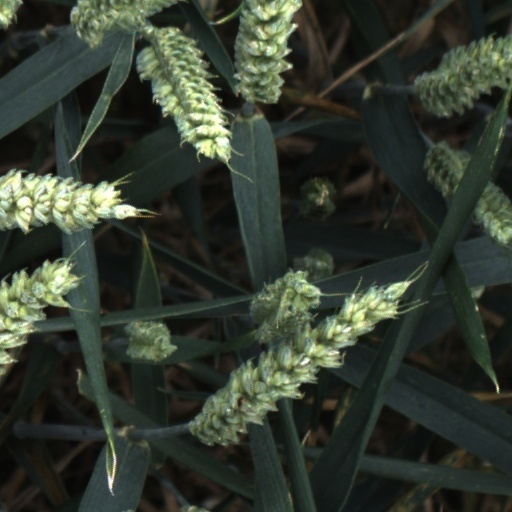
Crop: wheat